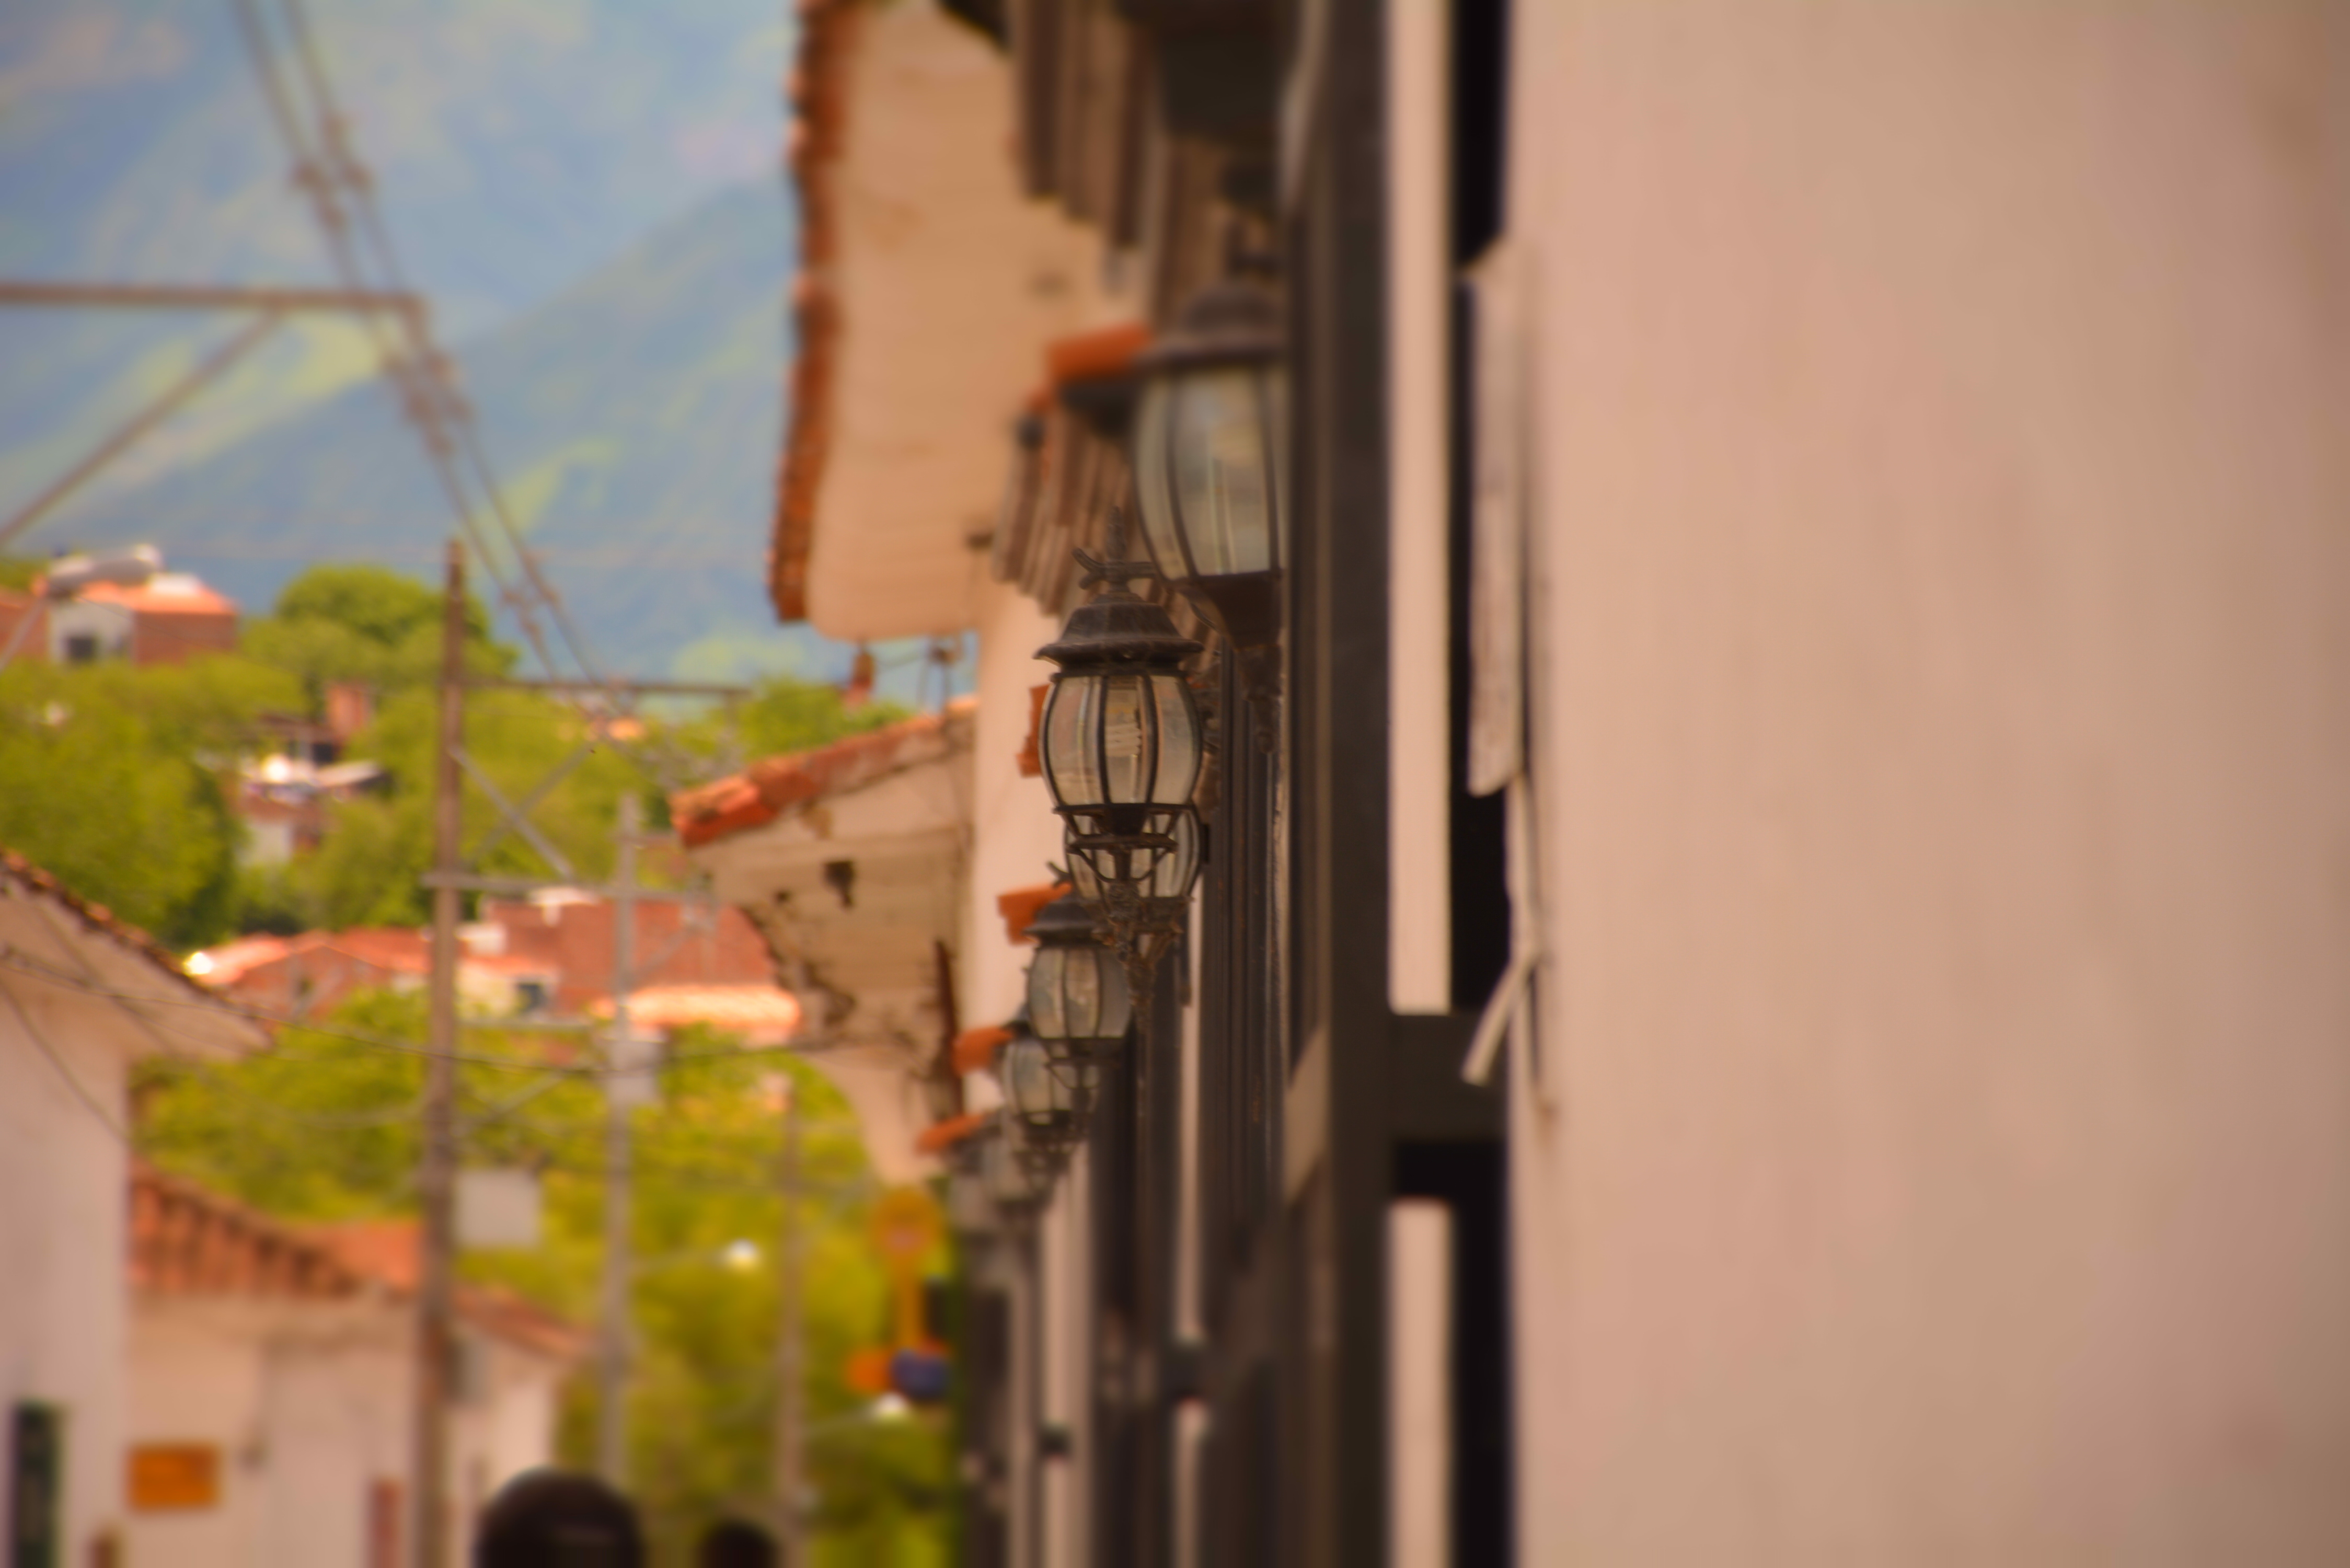
natural, building, wood, electricity, Tints and shades, facade, sky, tree, road, city, street light, street, mixed use, house, evening, reflection, metal, pedestrian, shadow, alley, night, glass, visual arts, electrical supply, light fixture, apartment